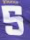
Number: 5